Women's National Basketball League

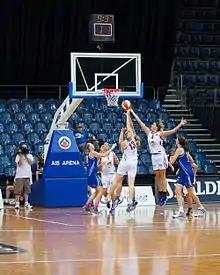
WNBL teams, the Logan Thunder in white and the University of Canberra Capitals in blue, battle for the ball in a game on 20 January 2012.

The ABC continued to televise the league despite some difficulties in mid-2001 when the ABC contemplated changing their televising of sport. A successful partnership between the WNBL and Netball Australia subsequently saw both sports retained on ABC. ABC undertook to increase their coverage by showing Friday night games live on ABC digital television as well as a replay in the regular Saturday afternoon slot.